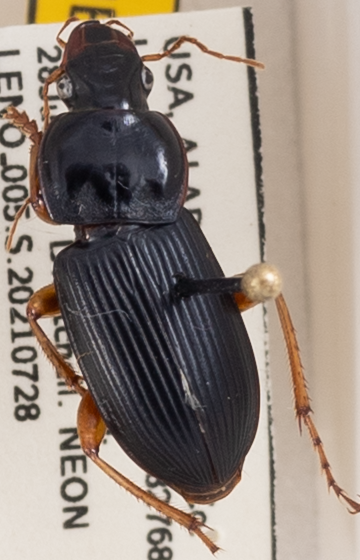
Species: Harpalus vagans
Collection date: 2021-07-28
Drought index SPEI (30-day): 1.45
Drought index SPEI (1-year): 1.498
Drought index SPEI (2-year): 2.09